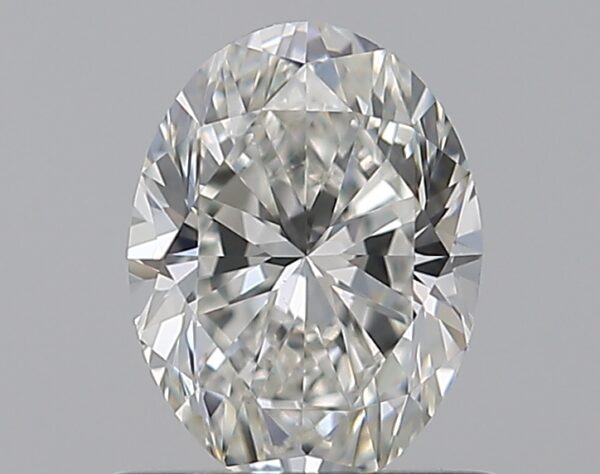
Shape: oval
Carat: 0.75
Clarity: VVS2
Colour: H
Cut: VG
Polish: EX
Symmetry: VG
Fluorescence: N
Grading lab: GIA
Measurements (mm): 6.7 x 5.04 x 3.31